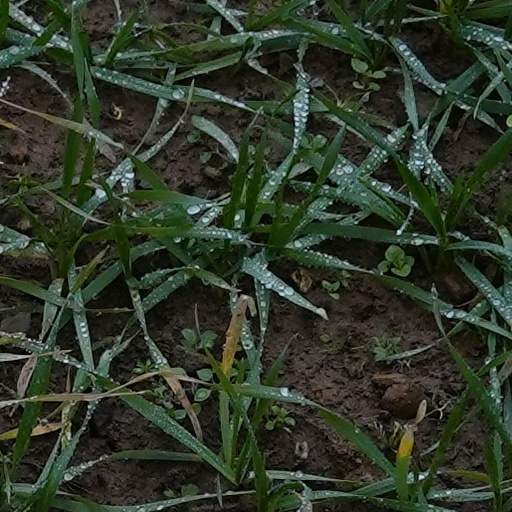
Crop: wheat